Mathurapur Deul

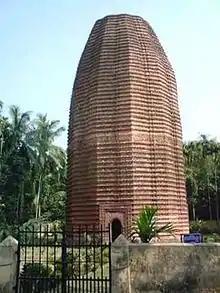

Mathurapur Deul is a monastery located in Mathurapur village of Madhukhali Upazila in Faridpur, Bangladesh. The structure is believed to have been built around the 16th century, but some speculate that it is a seventeenth-century building. In 2014, Mathurapur Deul was listed as a World Heritage Site by the Directorate of Archeology of Bangladesh.